Piaggio Aerospace

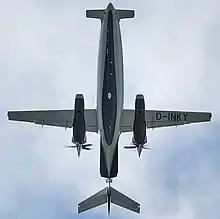
Planform view of the Piaggio P.180 Avanti, highlighting its unusual design

During the 1980s, Piaggio developed a new generation business aircraft, the P.180 Avanti;